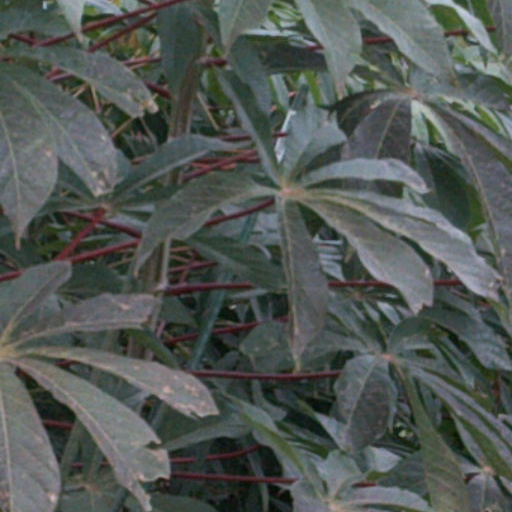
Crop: cassava